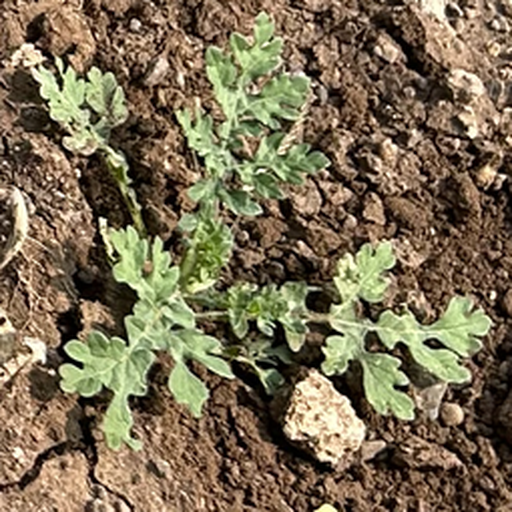
Weed species: Gajar_gavat_(Parthenium hysterophorus)